History of Singapore Airlines

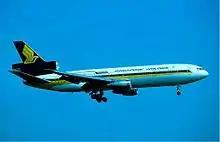
SIA DC-10-30 at Zürich in 1979

The following year, 1977, was SIA's 30th anniversary. To mark the occasion, the airline announced in late 1976 that it would be sponsoring the second running of the London–Sydney Marathon car rally, which was to take place in August-September 1977. In March 1977, negotiations between SIA and the CAB were resumed, and in August 1977 it was reported that the airline had placed an order for four McDonnell Douglas DC-10s. The same month, SIA took delivery of its first Boeing 727-200 Advanced, flying the aircraft on its inaugural service from Singapore to Manila. The B727 was SIA's successor to the B737-100s that it had inherited from MSA. In late September 1977, at the end of seven rounds of negotiations, SIA and the CAB finally agreed that the airline could operate passenger services to the US, on a route to San Francisco via Hong Kong, Guam and Honolulu, initially three times per week, and increasing to five times per week by 1980.